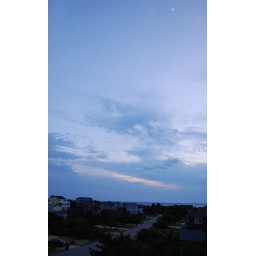
The moon appears in the blue sky as the sun sets over the sound.